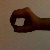
The image shows a hand gesture representing the number 0 in Indian Sign Language.